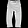
Label: Trouser